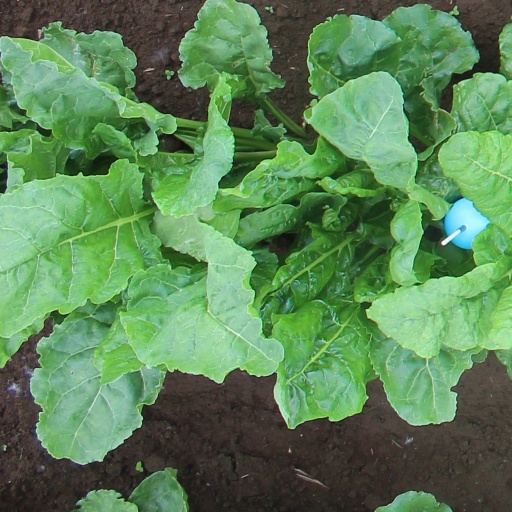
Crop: sugar beet